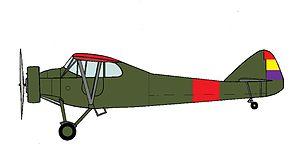
Les Fuerzas Aéreas de la República Española, abrégées en FARE, étaient les forces aériennes de la Seconde République espagnole, le gouvernement espagnol légalement établi entre 1931 et 1939. Elle est connue populairement comme La Gloriosa.
Le Potez 58 était un avion de tourisme et d'affaires, développé au milieu des années 1930 à ailes hautes sécurité à trois monoplans.